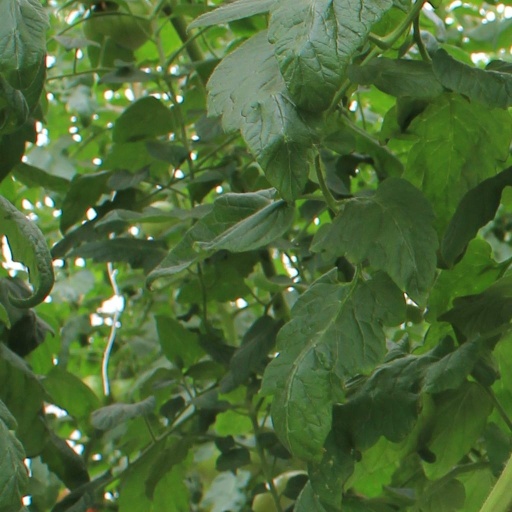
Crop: tomato